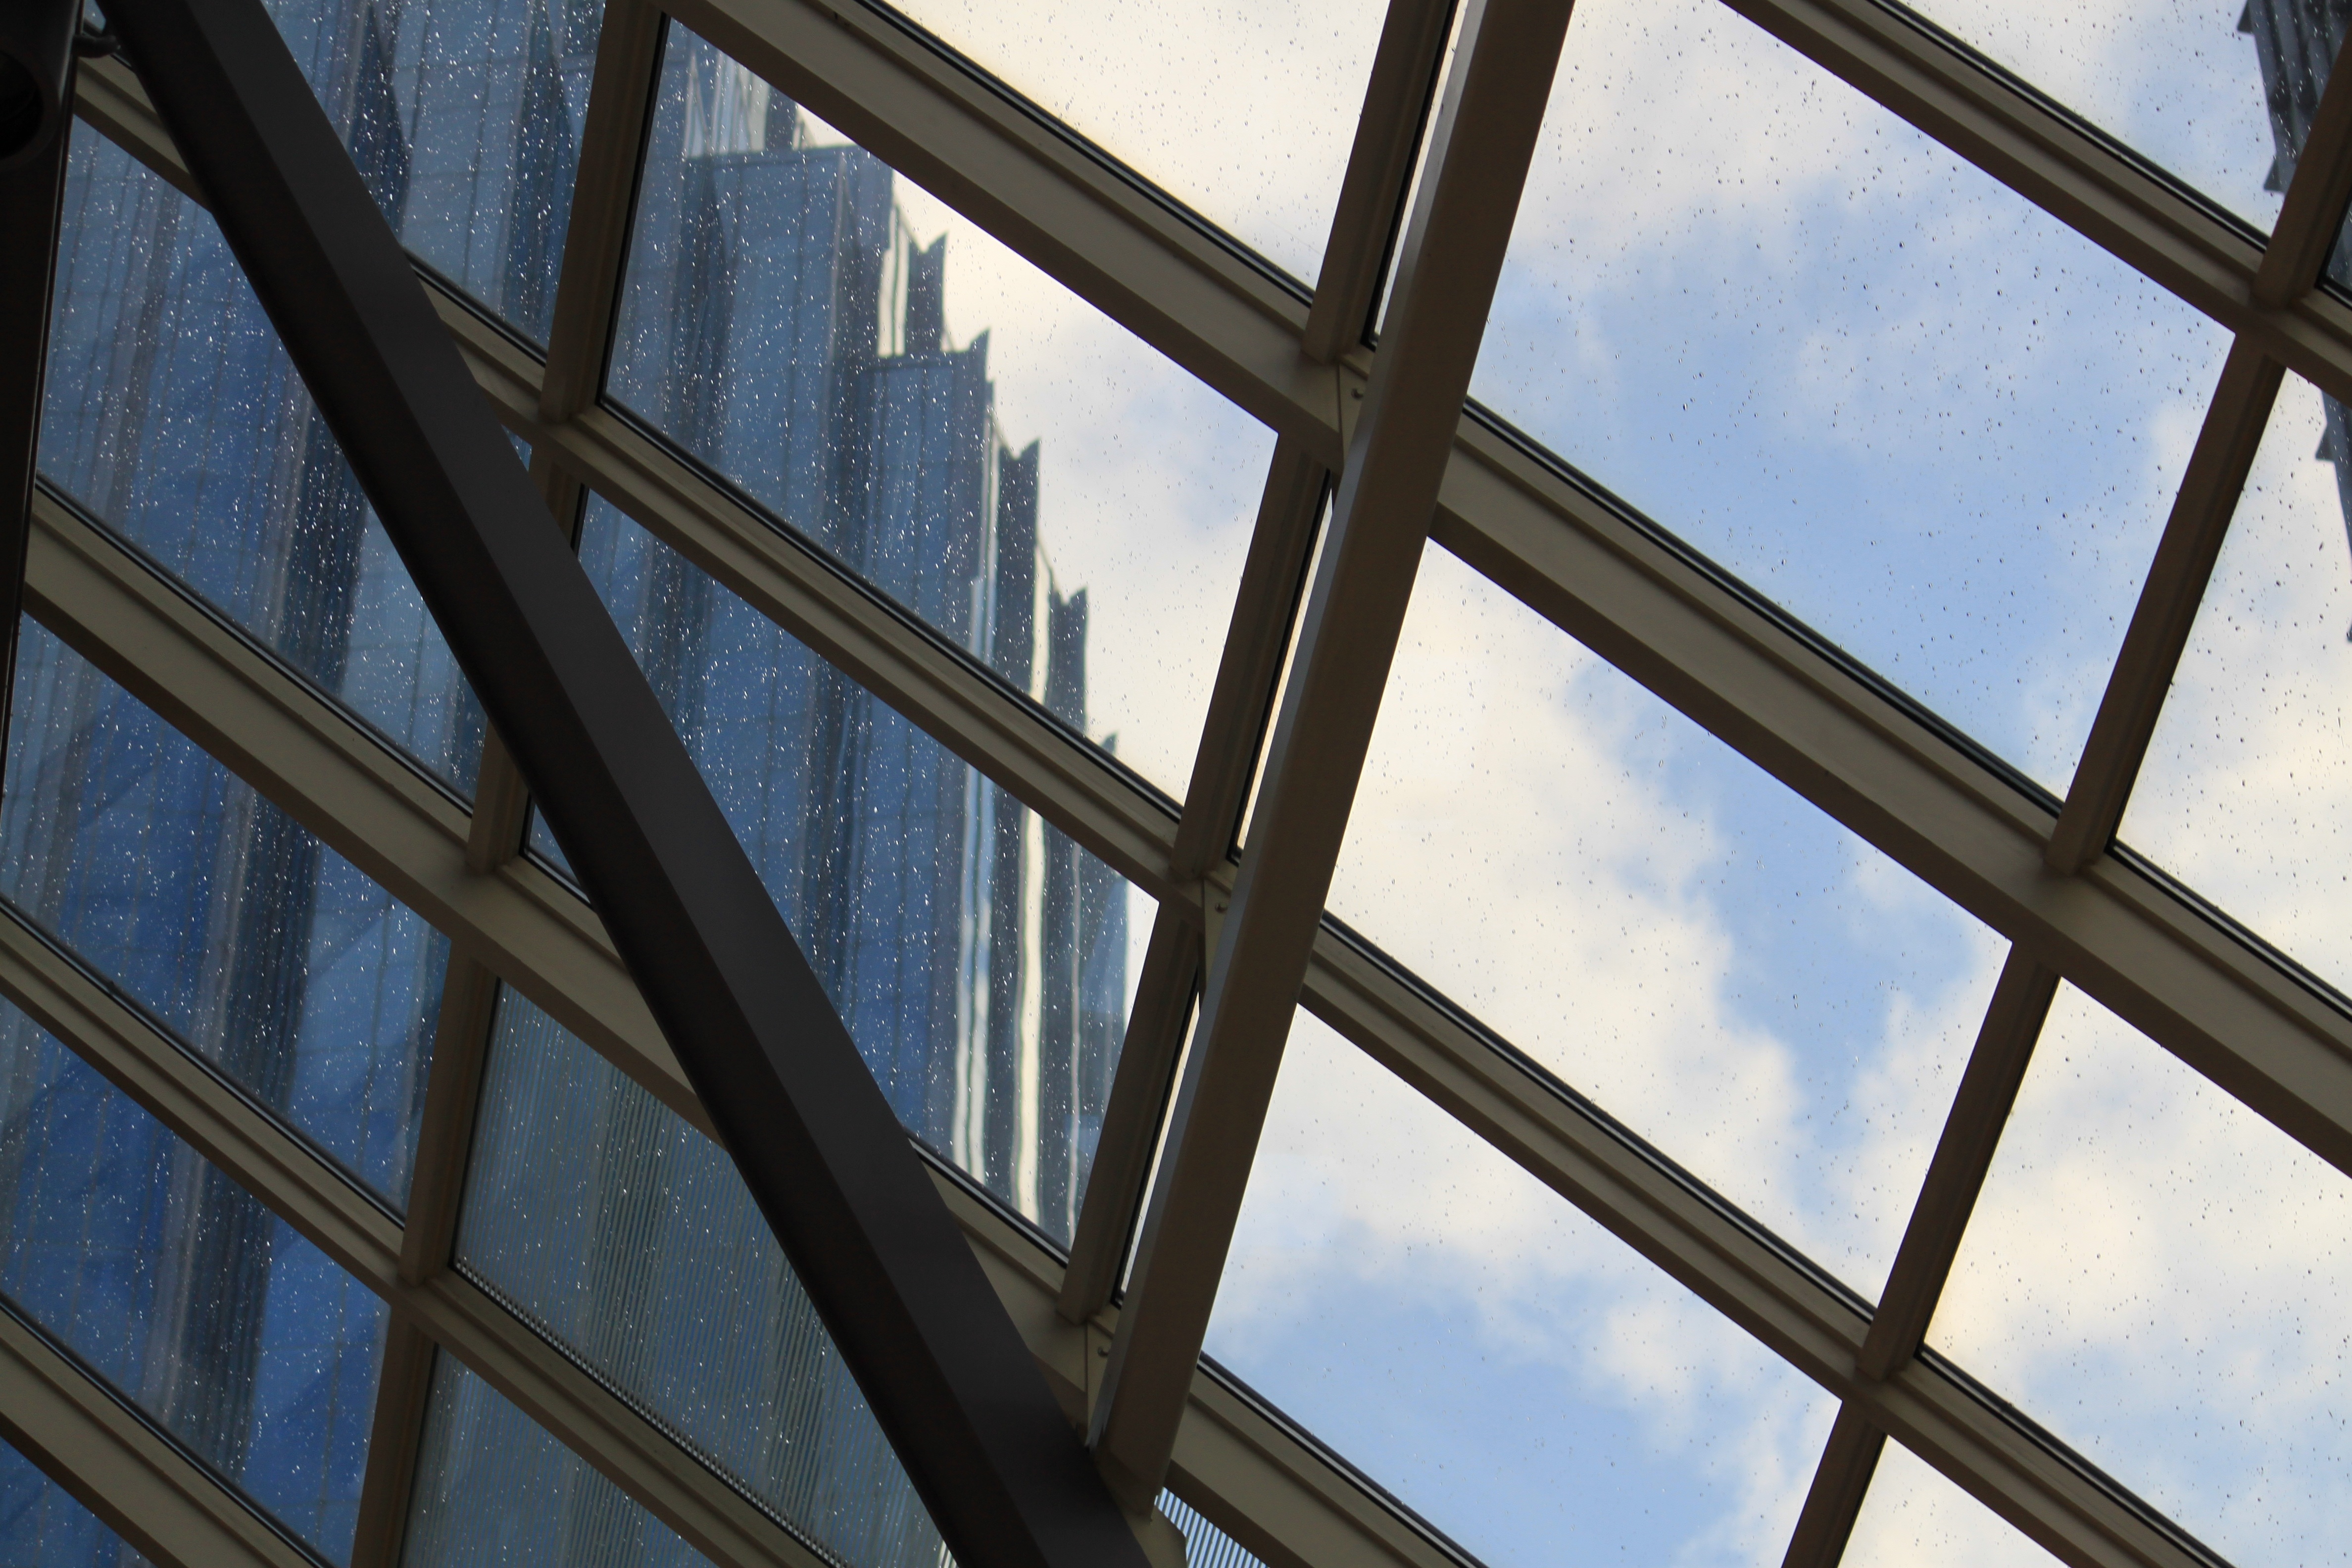
abstract, architecture, structure, sky, skyline, window, glass, building, city, skyscraper, urban, line, reflection, facade, blue, modern, boston, symmetry, daylighting, urban area